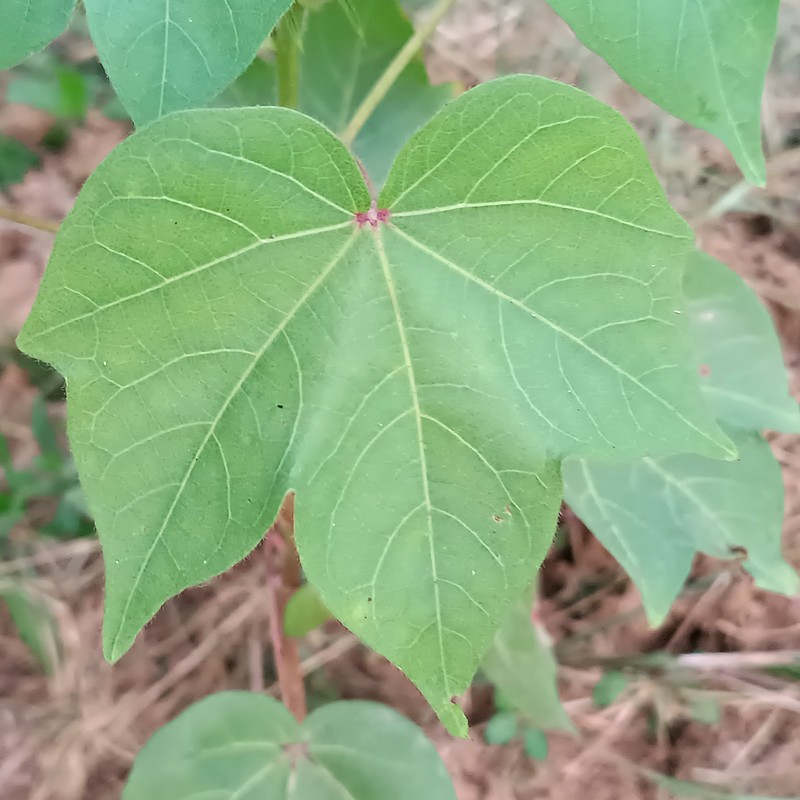
Label: Healthy Leaf